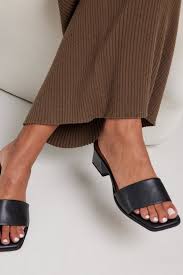
Label: Clog